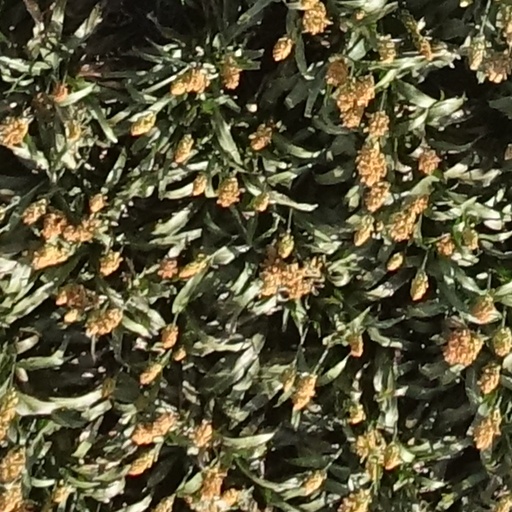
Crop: sorghum